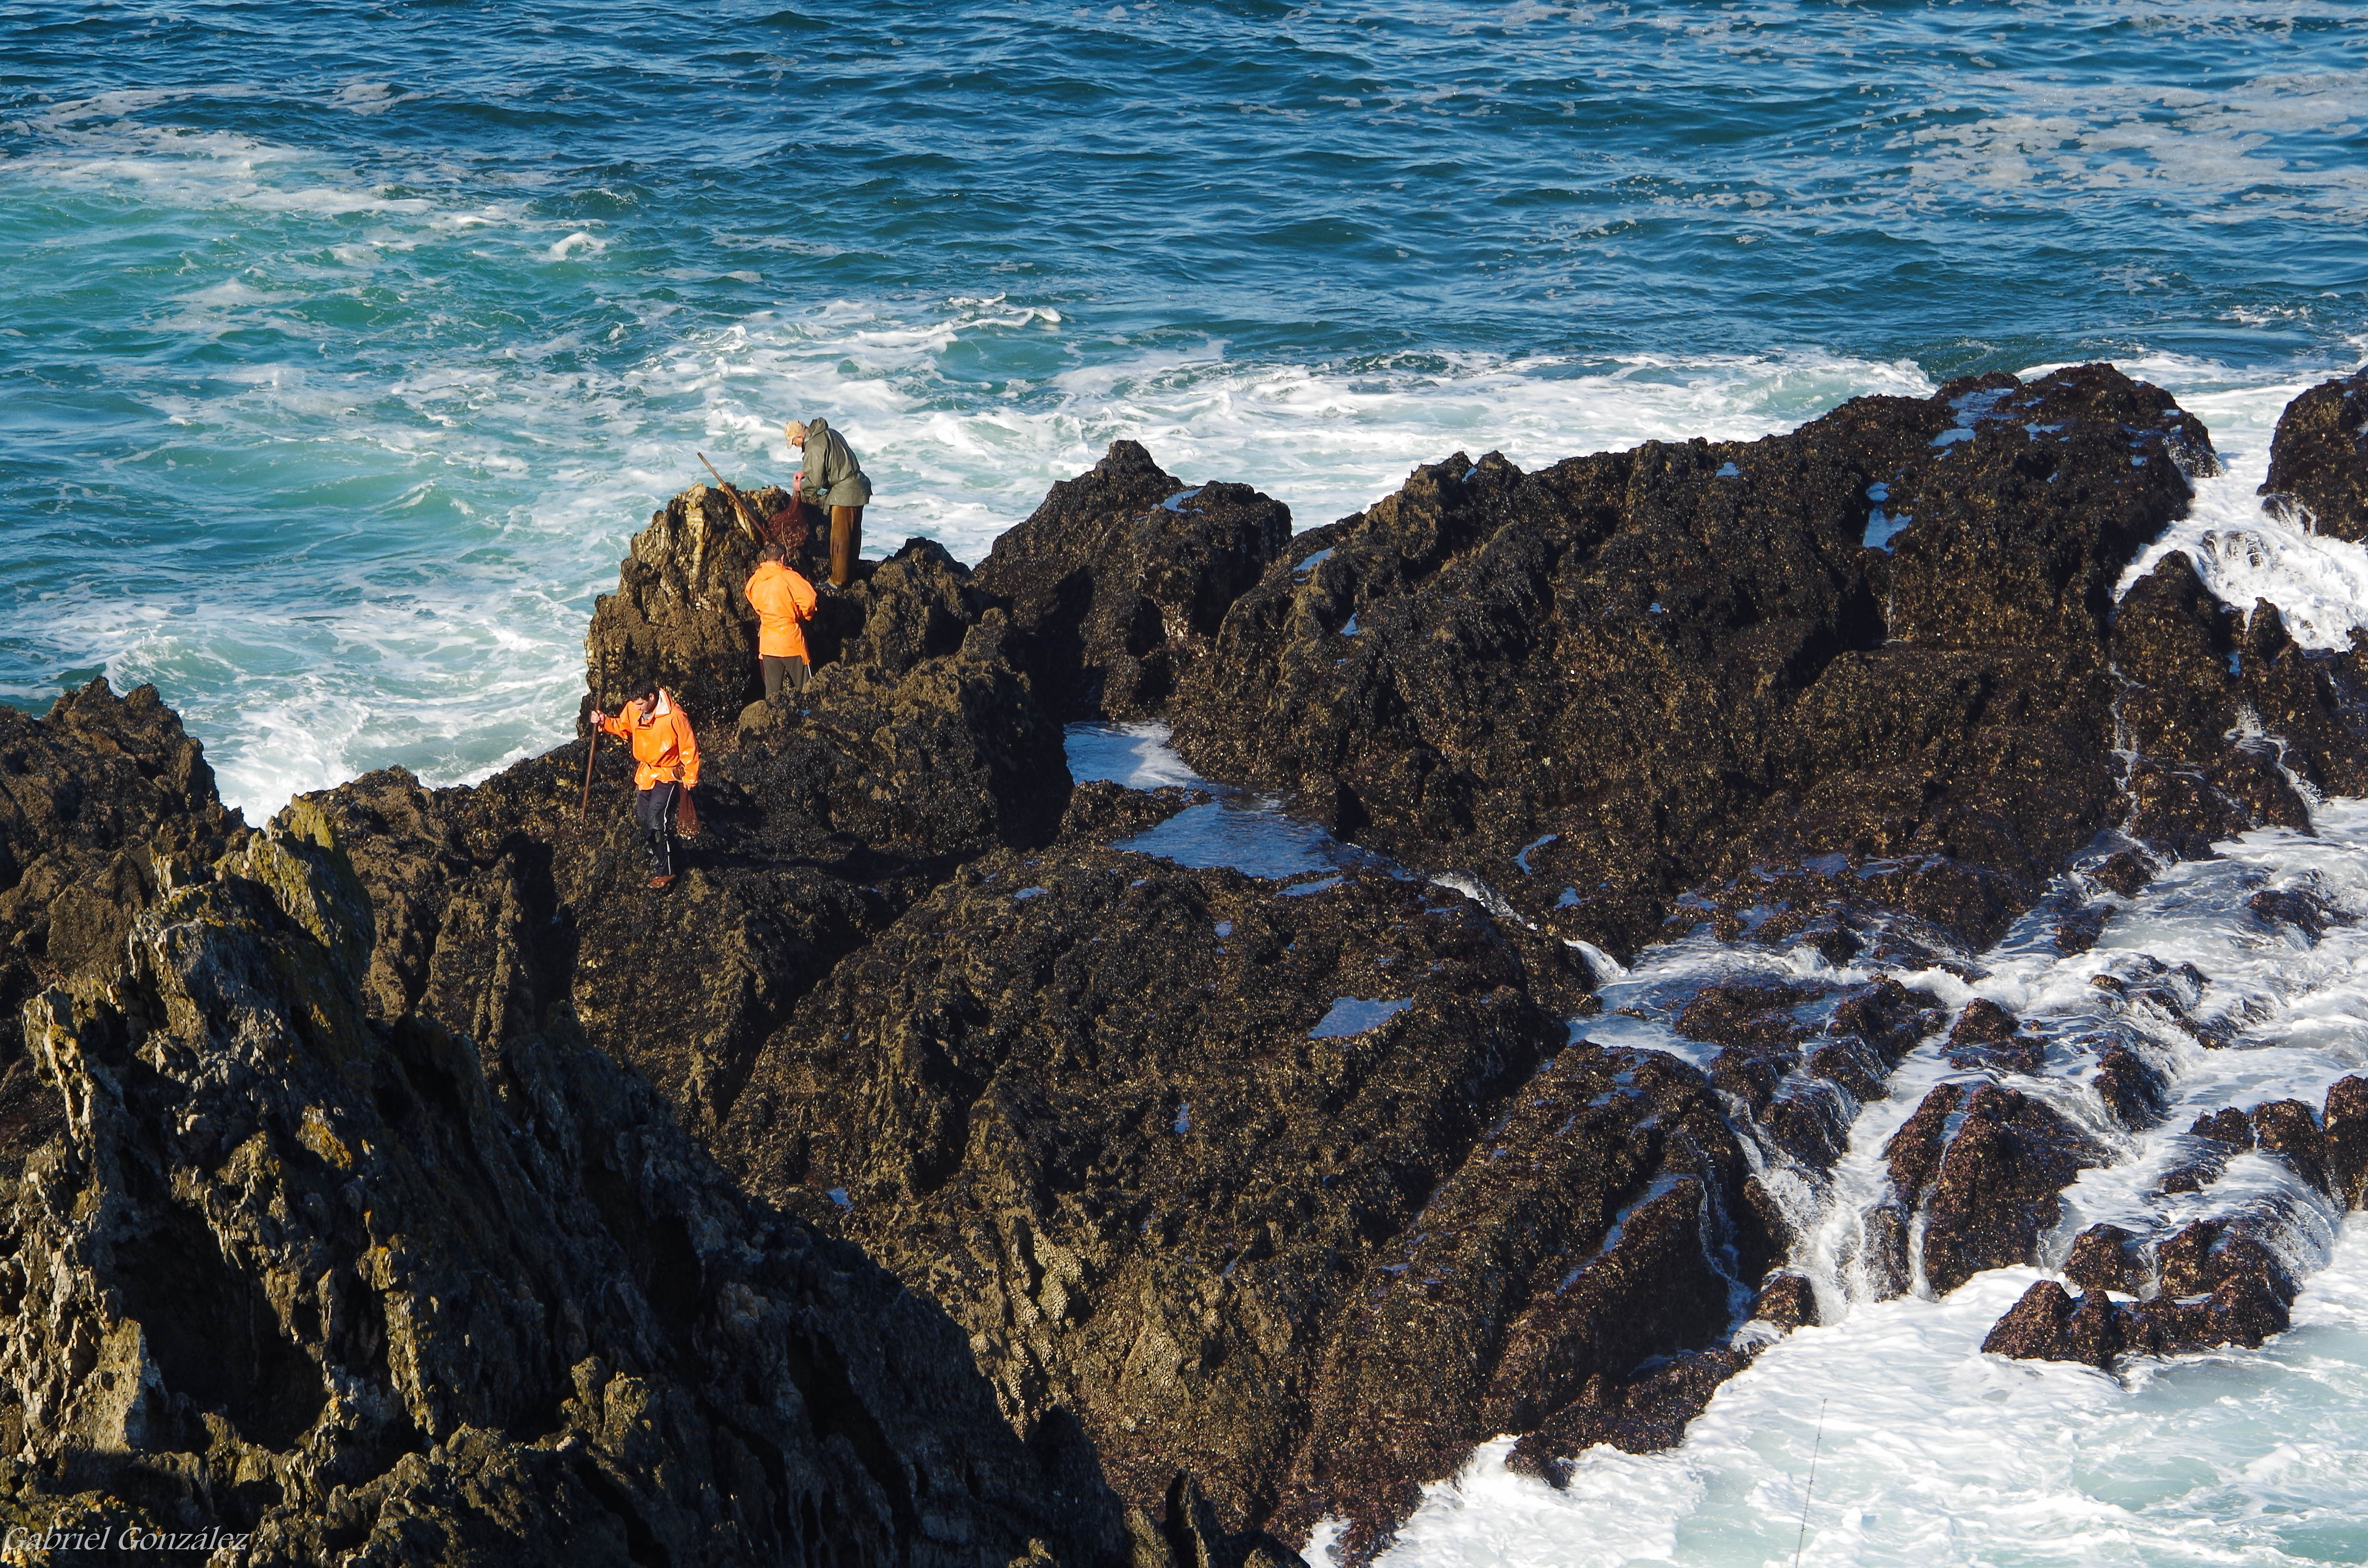
landscape, sea, coast, rock, ocean, mountain, shore, wave, formation, cliff, terrain, body of water, spain, galicia, pontevedra, paisajes, espana, cape, ggl1, gaby1, vigo, pentaxk30, pentax80320, cabodohome, percebeiros, vigogaliciaespa a, wind wave